Pasukan Gerakan Khas

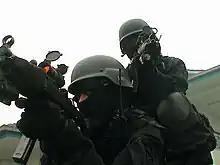
Two operatives of UTK including one female operator armed with MP5-N sub-machine guns during the CQC drill.

PGK employs a number of specialised vehicles to accomplish its missions. These include the Streit Typhoon, IAG Jaws, Commando V-150D and the GKN Sankey AT105 armoured personnel carriers equipped with M60s as assault vehicles in urban and jungle terrain as well as modified police MPV (Mobile Patrol Vehicles), vans, trucks, 4WD, pick-ups and buses for use as tactical vehicles. PGK also employs RHIB assault boats, jet-skis and Marine Subskimmers (DPV) in maritime missions and amphibious insertions.